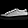
Label: Sneaker